Matchless Model X

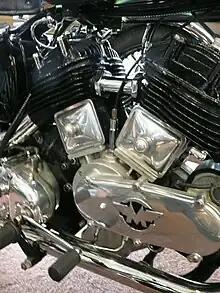
Matchless Model X engine

In the lead up to World War II Brough Superior began using 990 cc Matchless V-twin side valve engines for their SS80 and overhead-valve engines for the SS100.